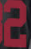
Number: 2